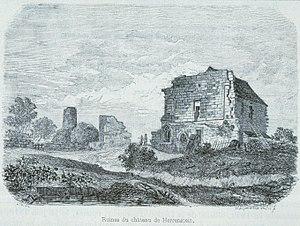
Le château de Herrenstein se situe dans la commune française de Neuwiller-lès-Saverne, dans le département du Bas-Rhin.